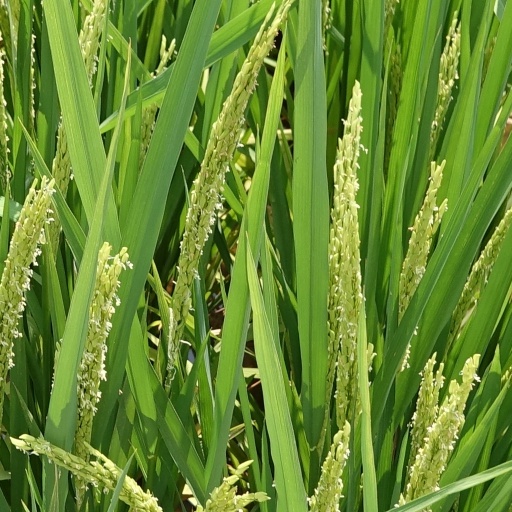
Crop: rice